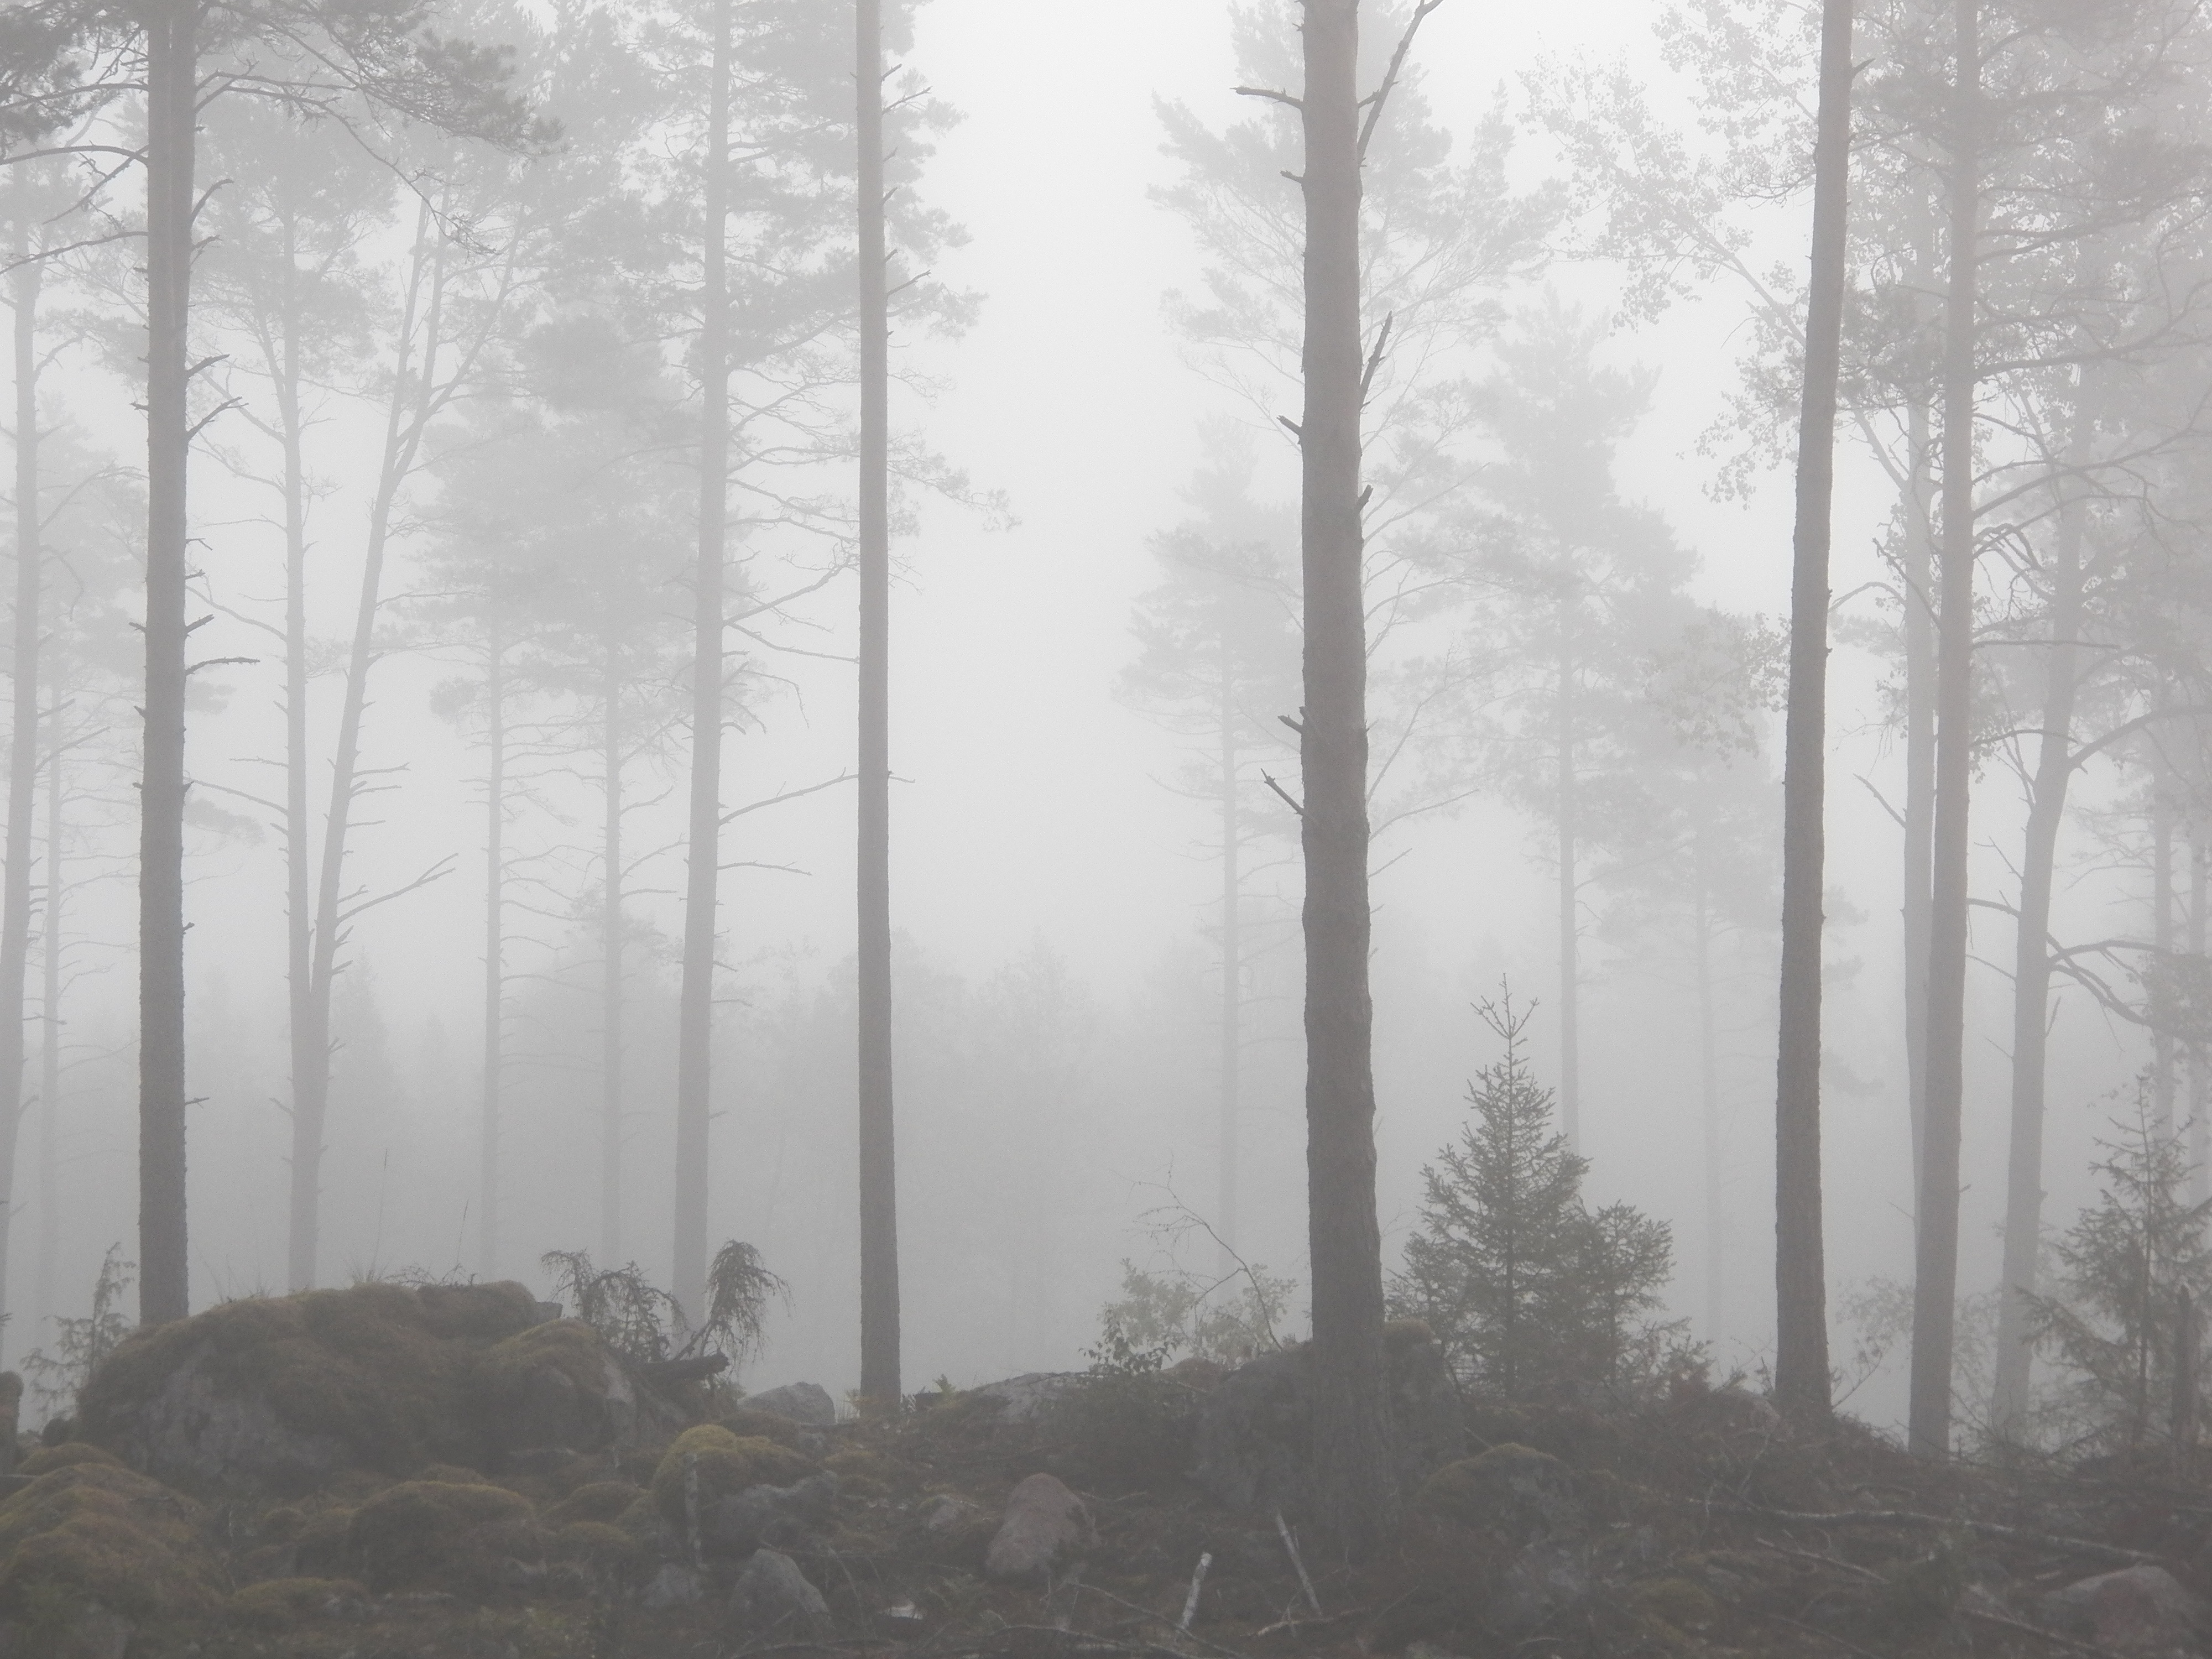
tree, nature, forest, wilderness, branch, snow, winter, fog, mist, morning, foggy, autumn, weather, haze, season, woodland, habitat, dreamy, natural environment, geographical feature, atmospheric phenomenon, woody plant